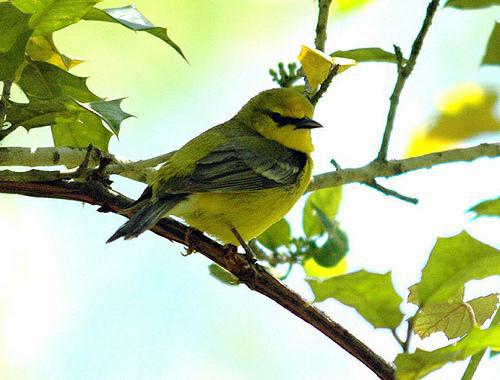
A photo of a blue winged warbler